Parthenon

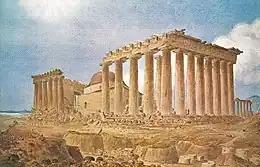

The most characteristic feature in the architecture and decoration of the temple is the Ionic frieze running around the exterior of the cella walls. The bas-relief frieze was carved in situ and is dated from –438.